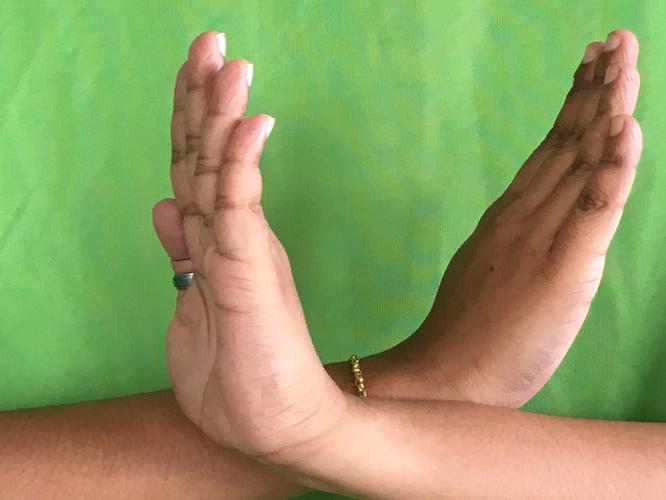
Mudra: Swastikam
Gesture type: double_hand